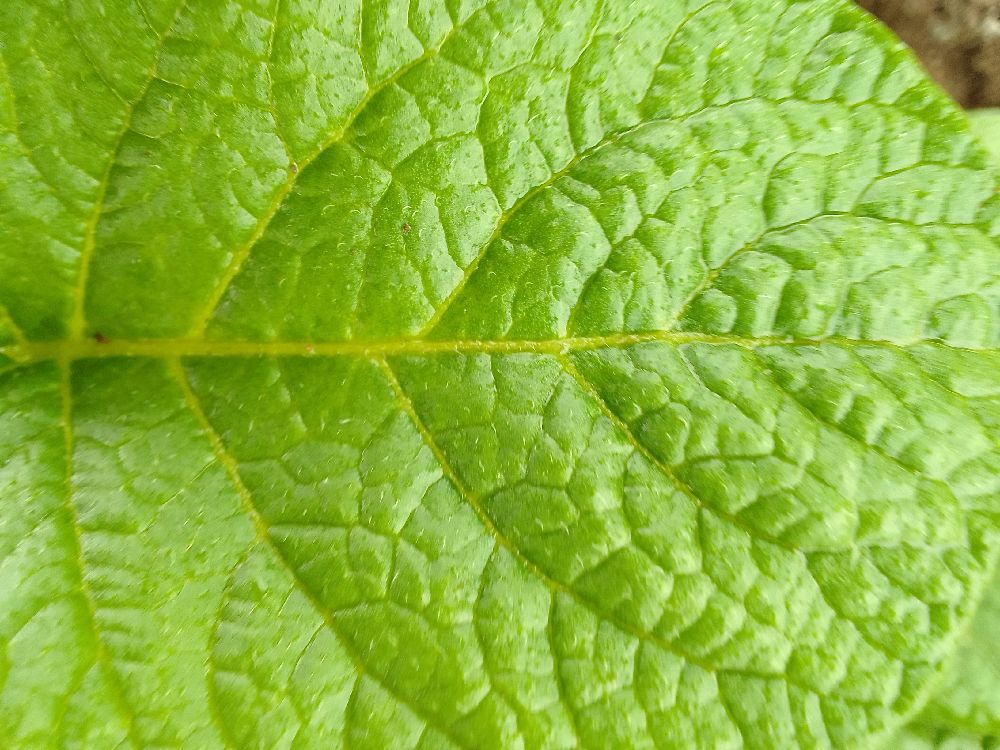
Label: Healthy